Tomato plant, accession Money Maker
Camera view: bottom (45 deg); turntable rotation: 0 degrees
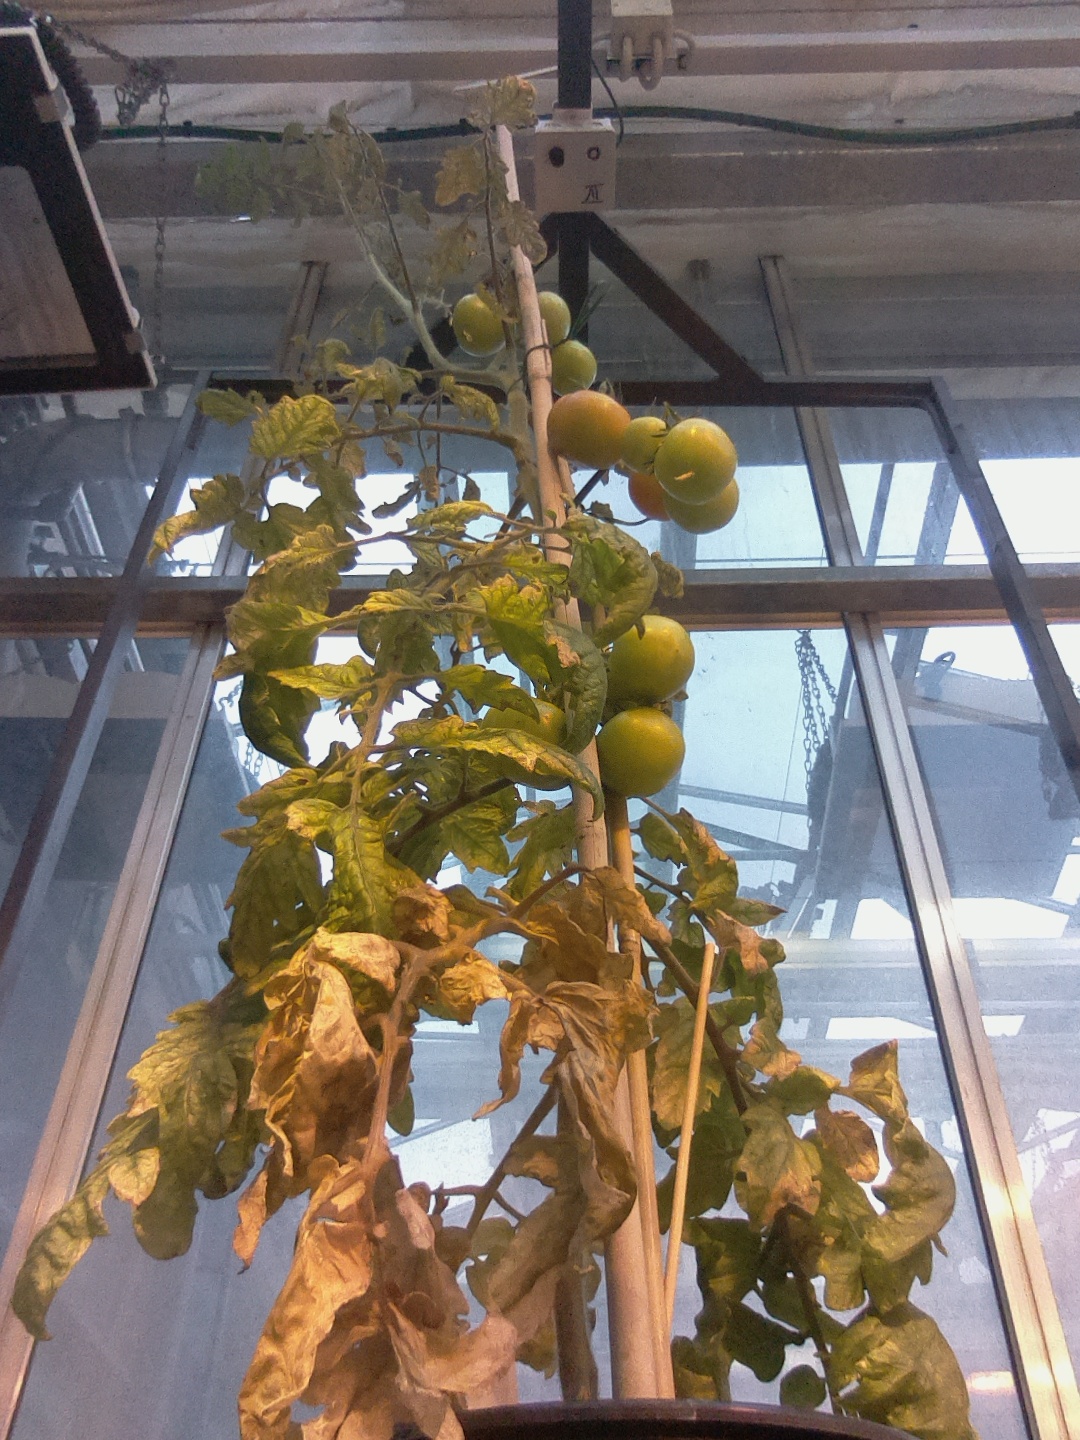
BBCH growth stage 80: fruits start showing typical ripe color (orange -> red)